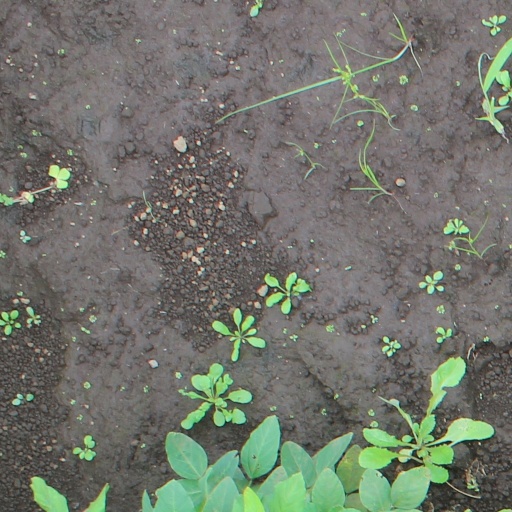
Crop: soybean